HMS Acasta (1912)

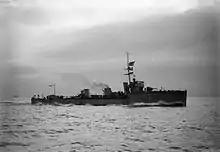
HMS "Acasta" c.1918

"Acasta" was able to effect some emergency repairs during the next six hours, but broke down again and was eventually taken in tow by and reached Aberdeen two days after the battle, so badly damaged she practically had to be rebuilt. She claimed a torpedo hit on but this was not officially confirmed. The German Admiralty's report of the battle on 1 June included the claim that "Acasta" had been destroyed.